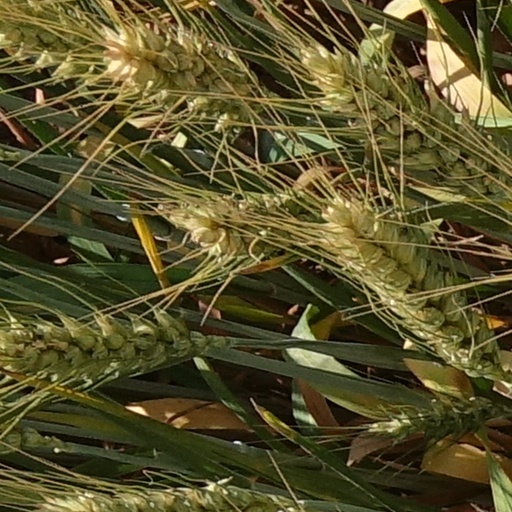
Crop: wheat